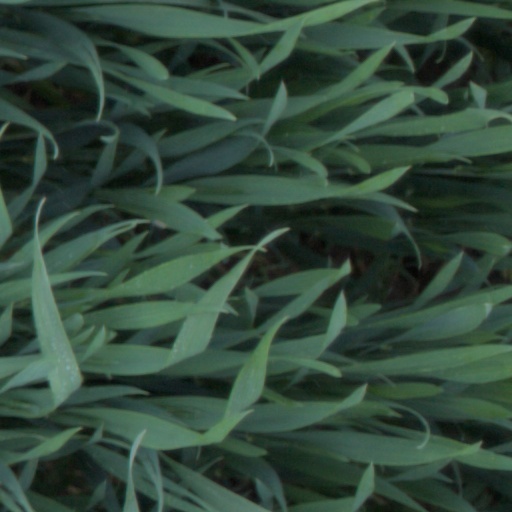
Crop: wheat